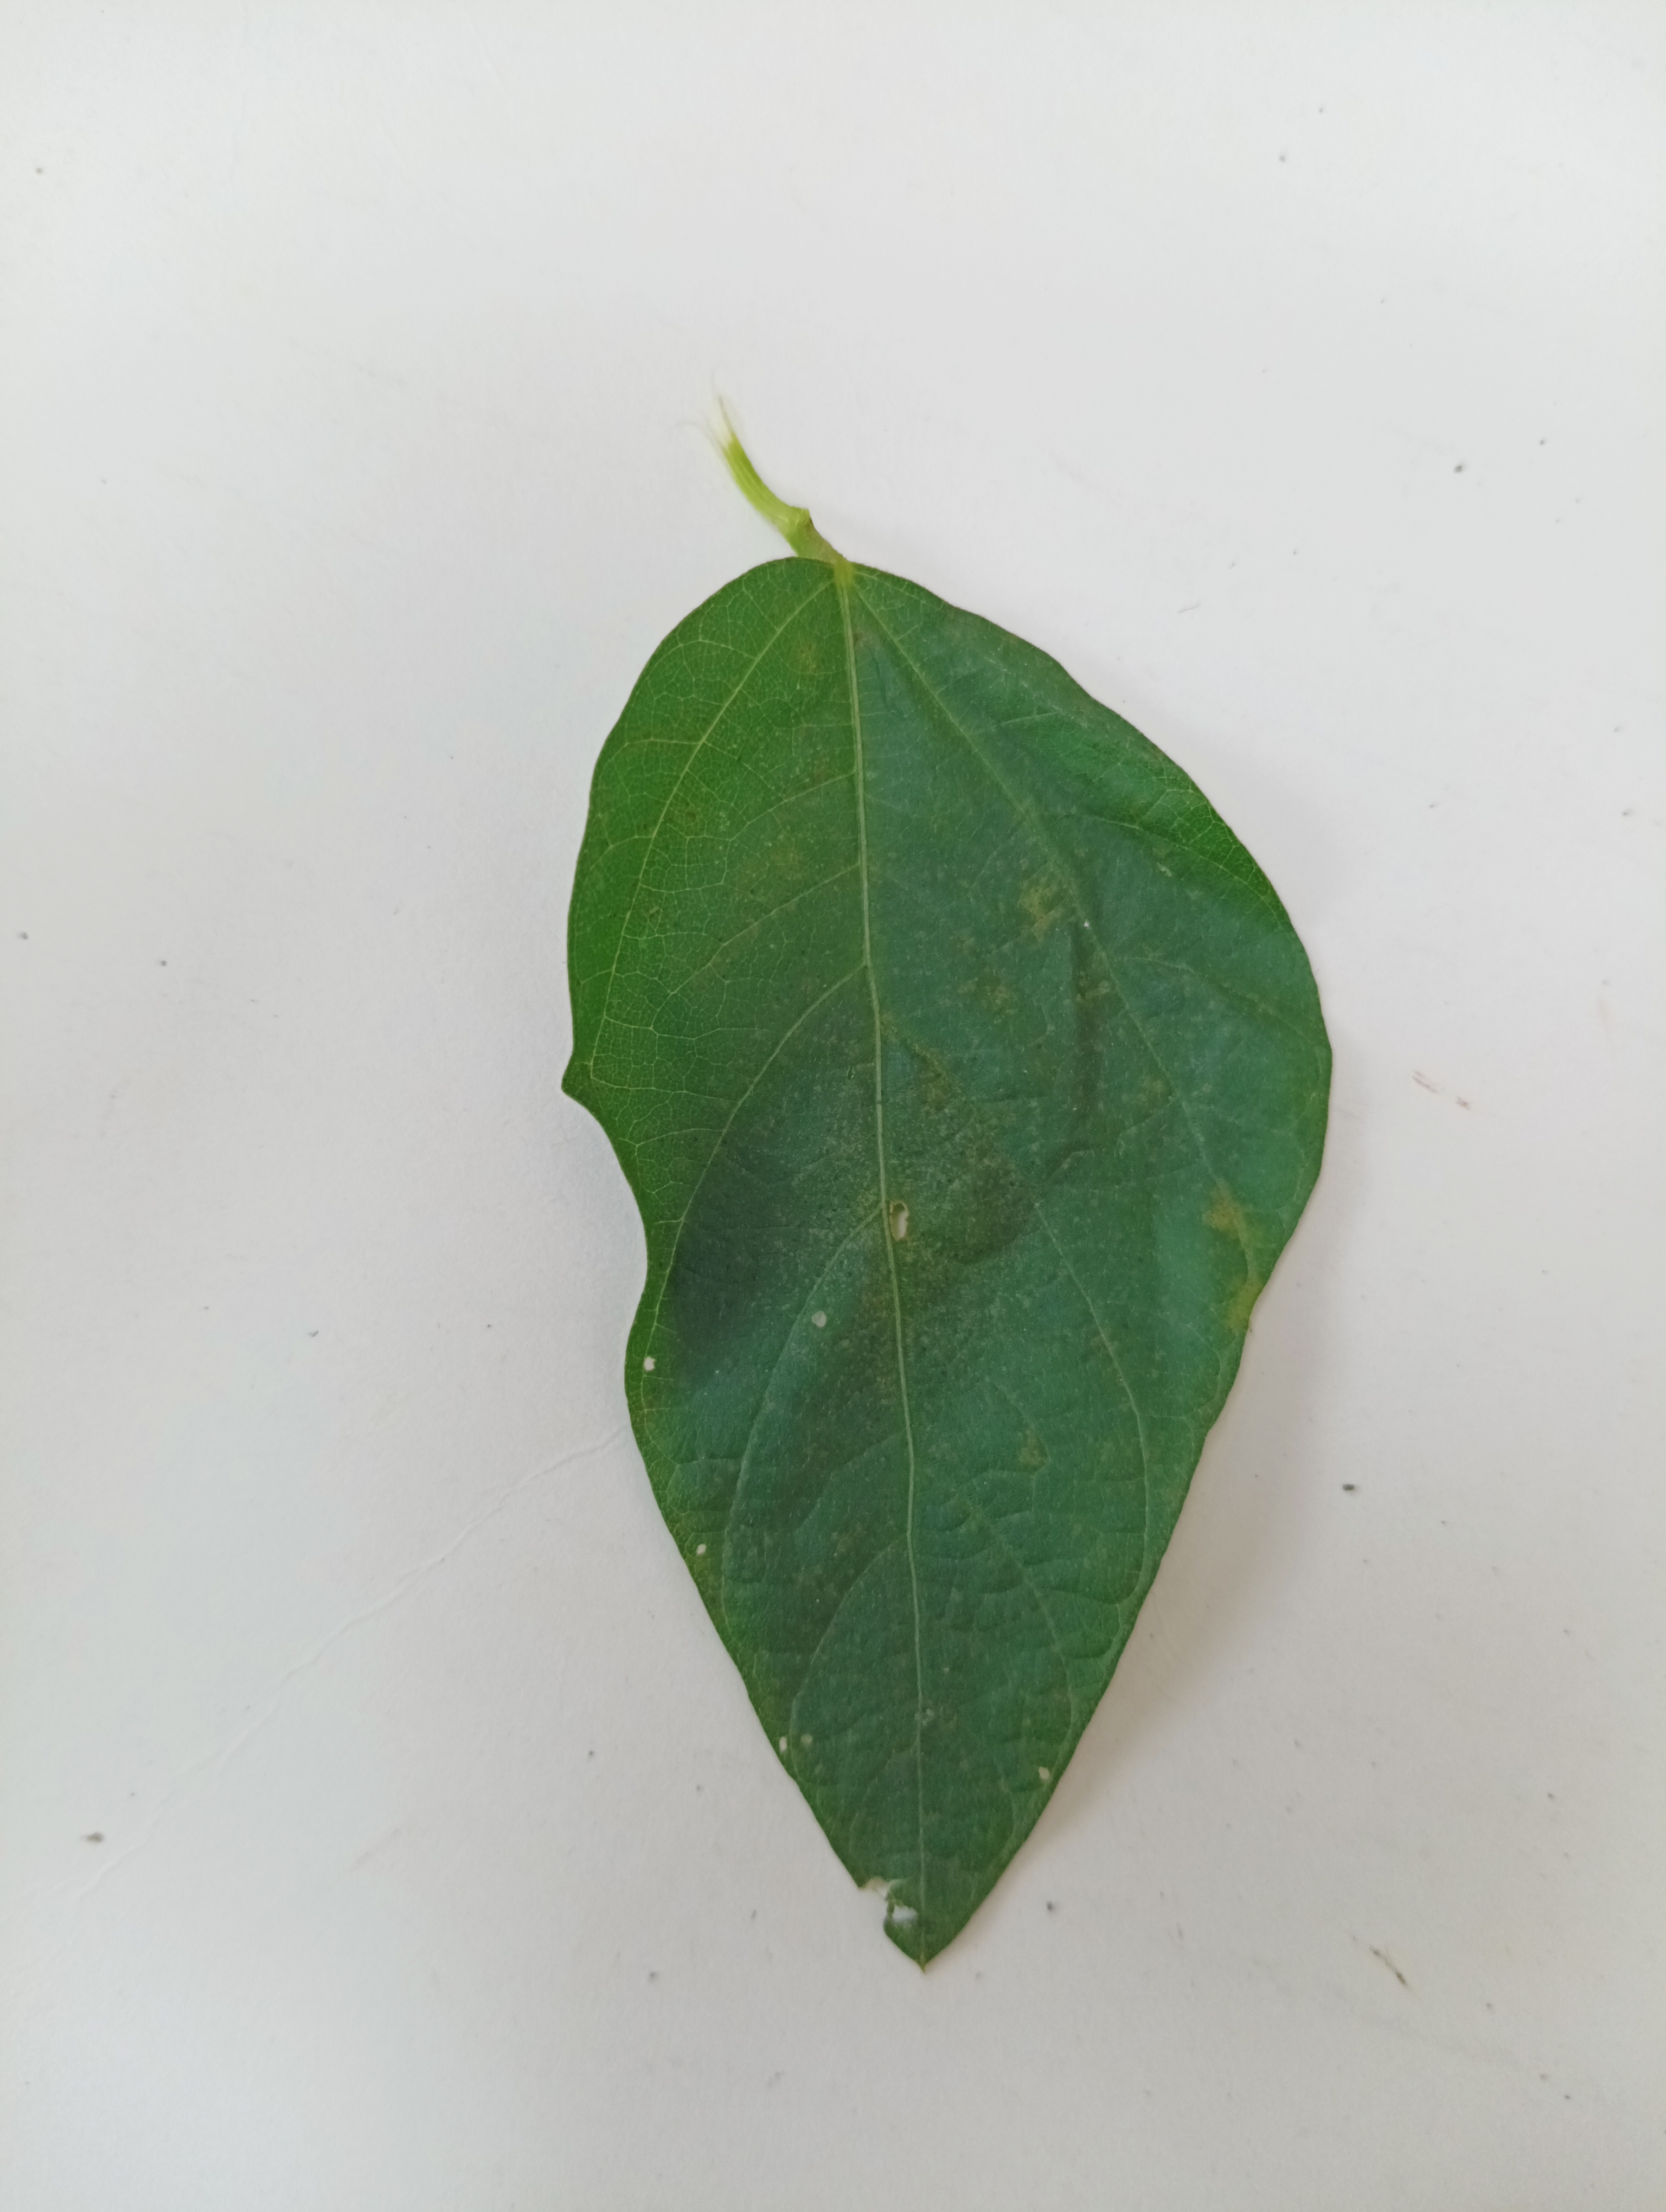
Label: Healthy